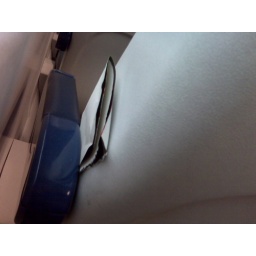
Stuck it in the seat in front of my on an NJTransit train to NYC.